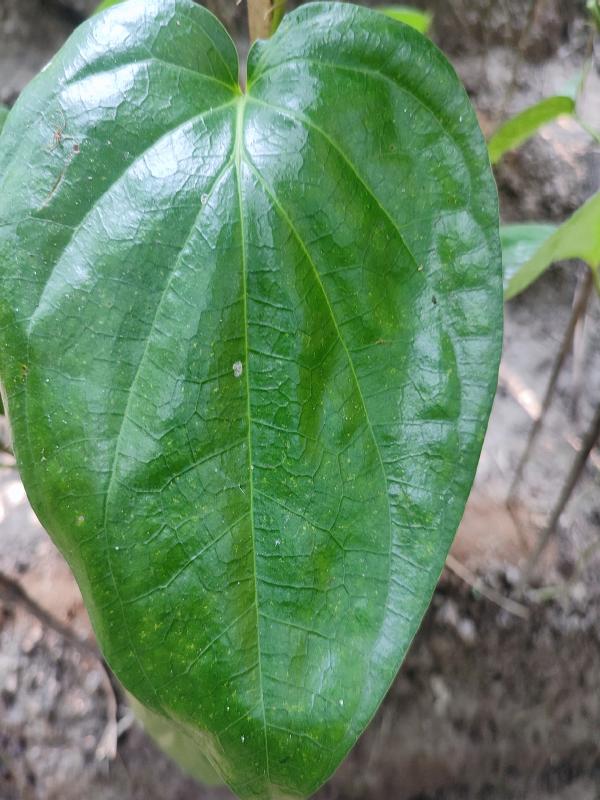
Label: Healthy_Leaf